6P/d'Arrest

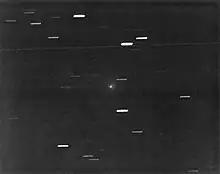
Long-exposure image of Comet d'Arrest taken by Elizabeth Roemer on 7 May 1970

A study in 1966 proposed a "Mariner"-type mission to 6P/d'Arrest planned to be launched from an Atlas-Centaur by April 1976, arriving at the comet at a distance of about 115–145 days after launch, however this did not come to fruition.